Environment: lab
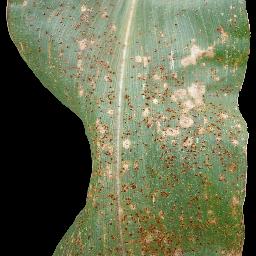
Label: common_rust